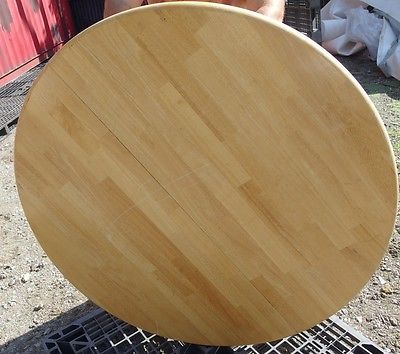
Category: table